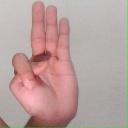
अक्षर: भ